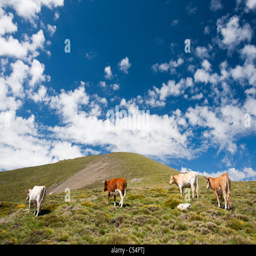
cows being grazed on open mountainside at feet in the mountains